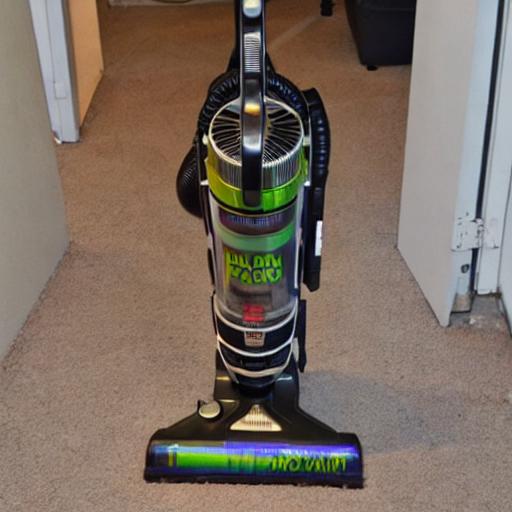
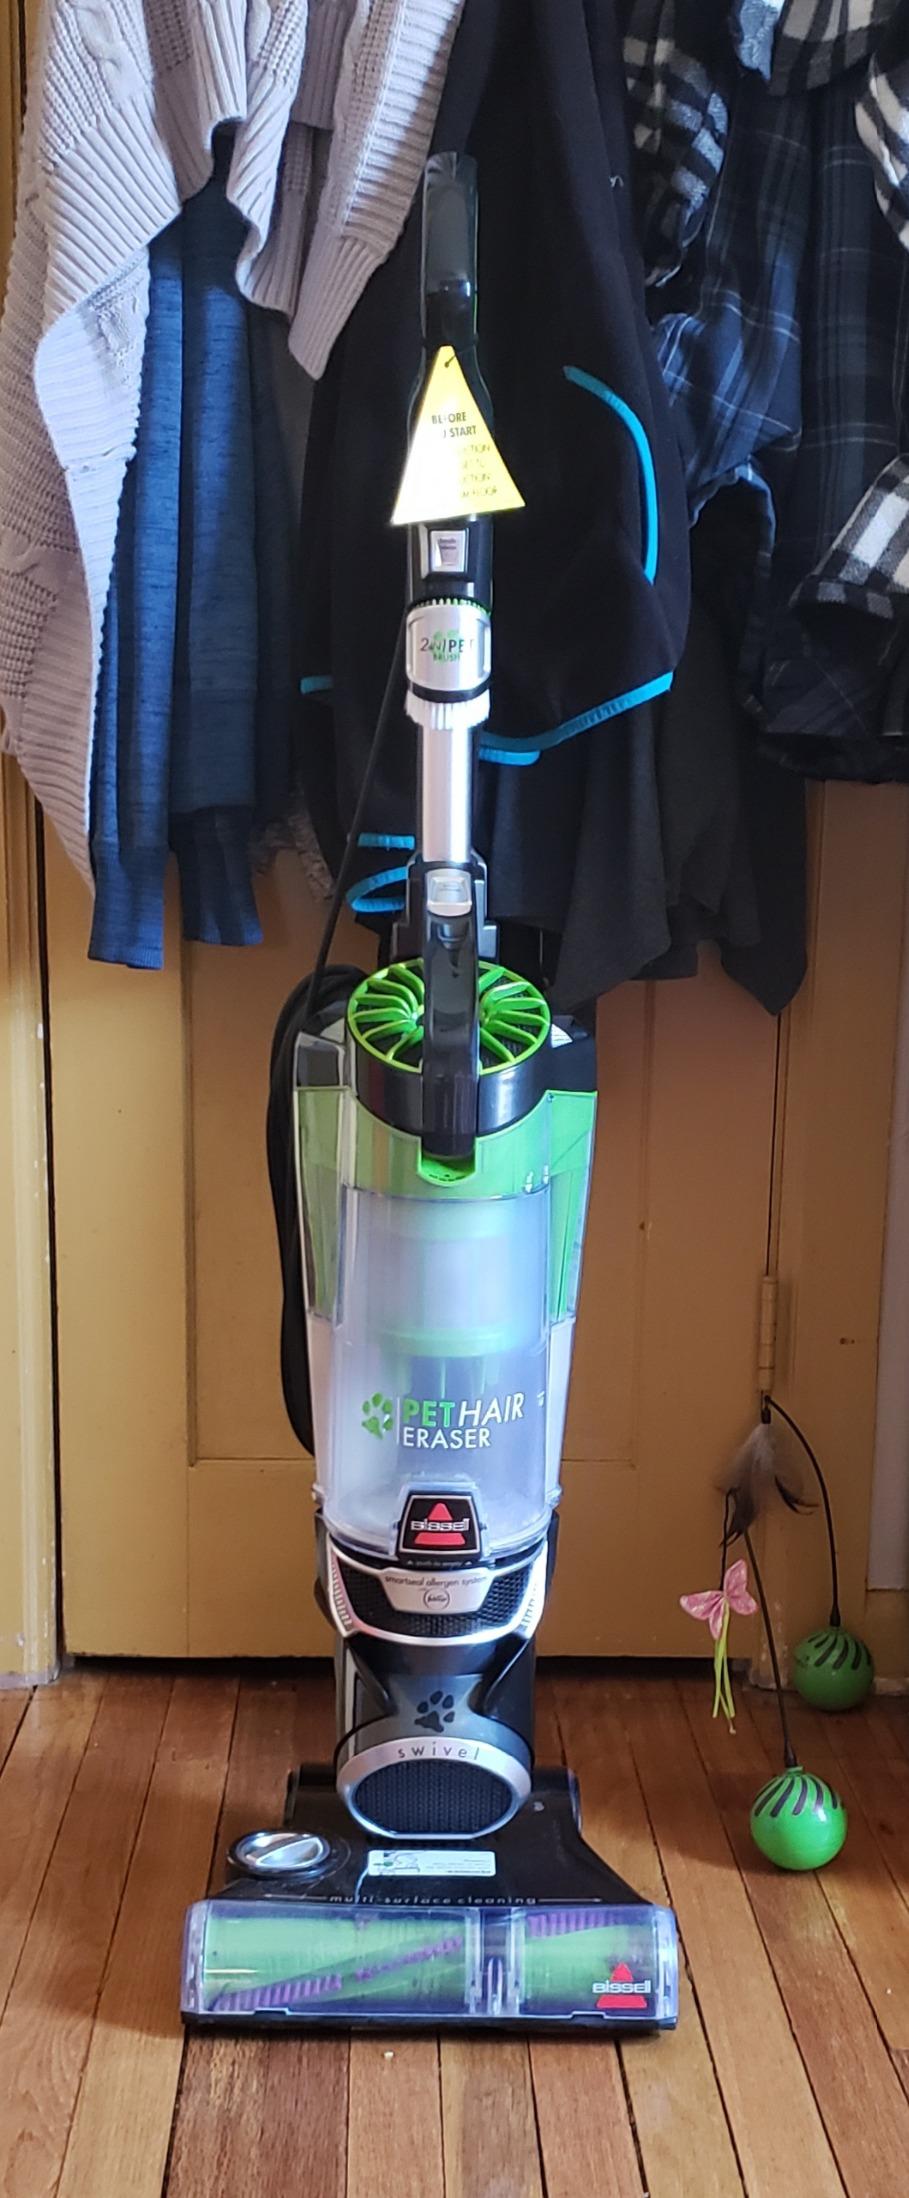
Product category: items_vacuum
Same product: no